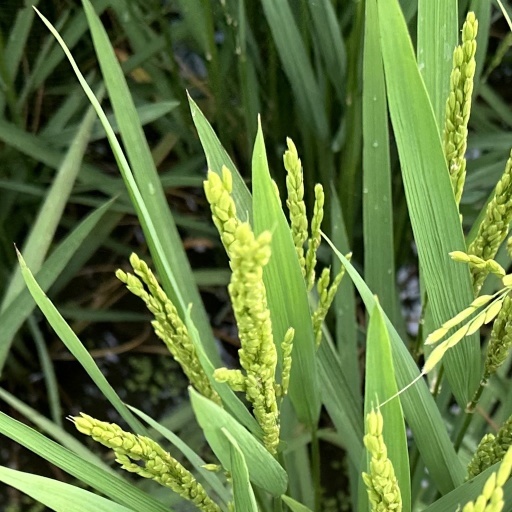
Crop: rice